John Doyle House

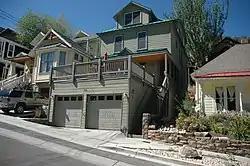

The John Doyle House, at 339 Park in the historic mining town of Park City, Utah, was built around 1900.